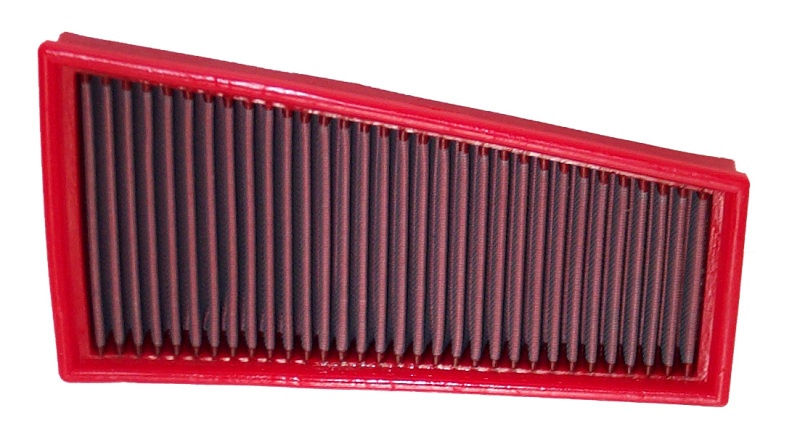
BMC 95-98 Citroen Xantia I / Break 1.8 I Replacement Panel Air Filter
BMC 95-98 Citroen Xantia I / Break 1.8 I Replacement Panel Air Filter
Brand: BMC
Category: Vehicles & Parts > Vehicle Parts & Accessories > Motor Vehicle Parts > Motor Vehicle Engine Parts